Gurten Funicular

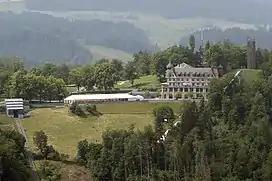
The summit of the line, with upper station to left

The first concession for a line up the Gurten was granted in 1885 but never realized. A second concession was granted in 1893 and the line opened in 1899. In 1931 and 1932 the cars were overhauled and a new drive installed. In 1944 new cars were supplied and the lower station redesigned, with the upper station following in 1949. In 1966 the plant was renewed again.